1991–1992 Georgian coup d'état

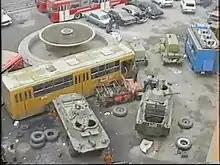
Inside the garden of the Parliament building after the coup

The 1991–1992 Georgian coup d'état, also known as the Tbilisi War, or the Putsch of 1991–1992, was an internal military conflict that took place in the newly independent Republic of Georgia following the fall of the Soviet Union, from 22 December 1991 to 6 January 1992. The coup, which triggered the Georgian Civil War, pitted factions of the National Guard loyal to President Zviad Gamsakhurdia against several paramilitary organizations unified at the end of 1991 under the leadership of warlords Tengiz Kitovani, Jaba Ioseliani and Tengiz Sigua.